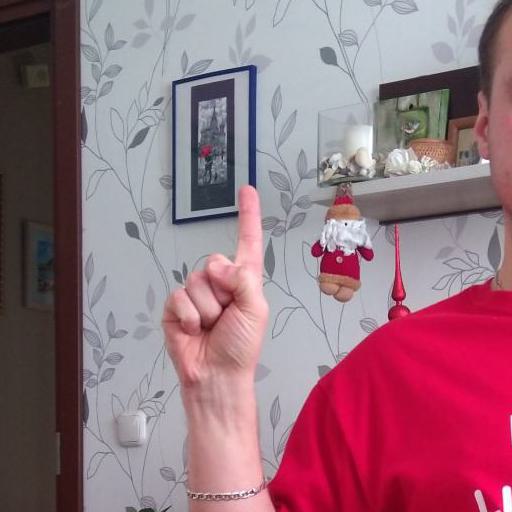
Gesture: one